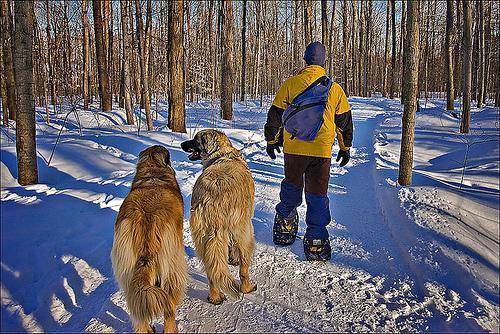
Leonberg